Nannup Music Festival

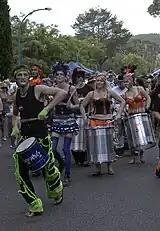
Part of a weekend festival and workshop at Nannup

The Nannup Music Festival (formerly the Southwest Folk Festival) is an Australian live performance music festival held in the small timber town of Nannup. Nannup is located in the centre of Western Australia's South West, on the banks of the Blackwood River and the Festival is held annually over the Labour Day long weekend in March.